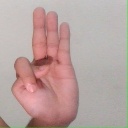
अक्षर: भ